Comprehension of idioms

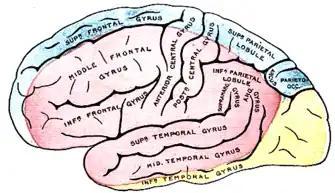
Gray's Neuroanatomy

Other researchers have hypothesized that comprehension of nondecomposable idioms mainly involved left hemispheric activity. When healthy adults were studied, left temporal rTMS was found to influence the reaction time and accuracy of both idiom comprehension and literal sentence processing. In particular, it increased processing time and reduced accuracy in understanding. When rTMS was applied to the left frontal, right frontal and right temporal, there were no effects on idiom comprehension. Recent research with healthy adults using fMRI also found that, when processing idioms that were not literally interpretable (i.e., "raining cats and dogs"), the Broca’s area in the left prefronto-temporal network was activated. However, when literally interpretable idioms (i.e., "break the ice") were processed, the left medial frontal gyrus (MFQ) and superior frontal gyrus (SFG) were activated.